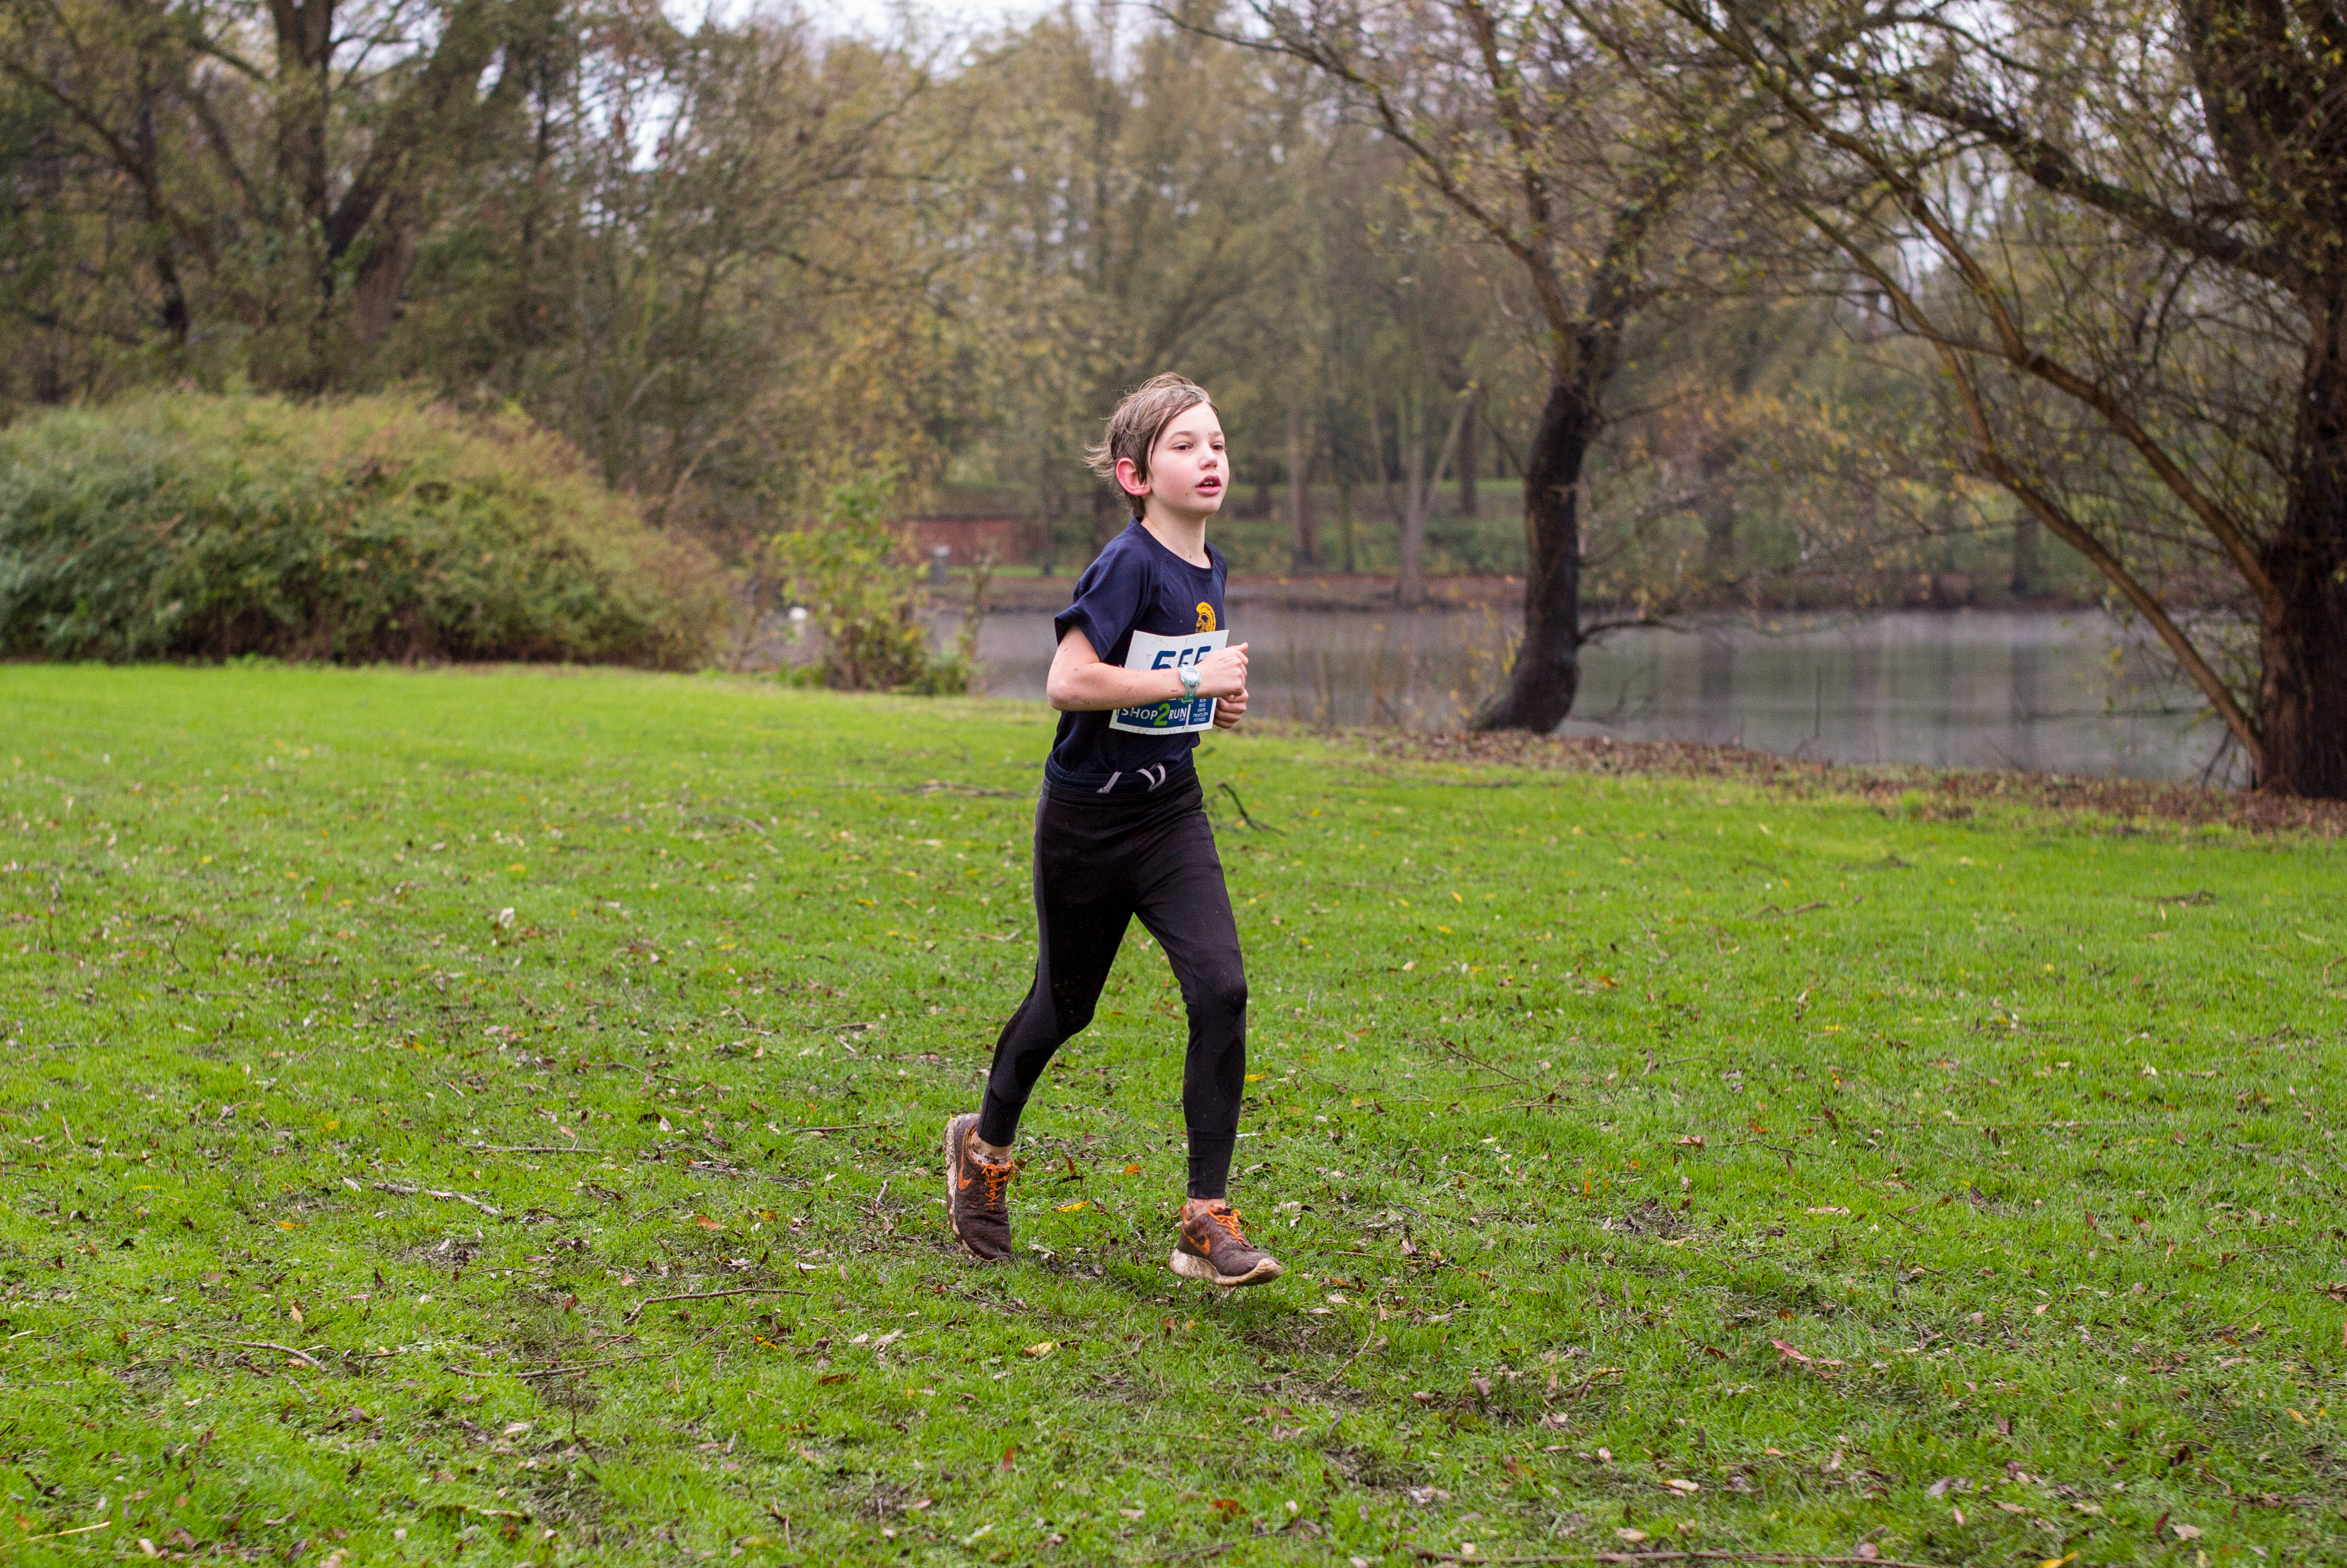
person, running, recreation, jogging, race, sports, endurance, physical exercise, outdoor recreation, human action, endurance sports, ultramarathon, duathlon